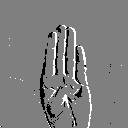
ASL letter: b